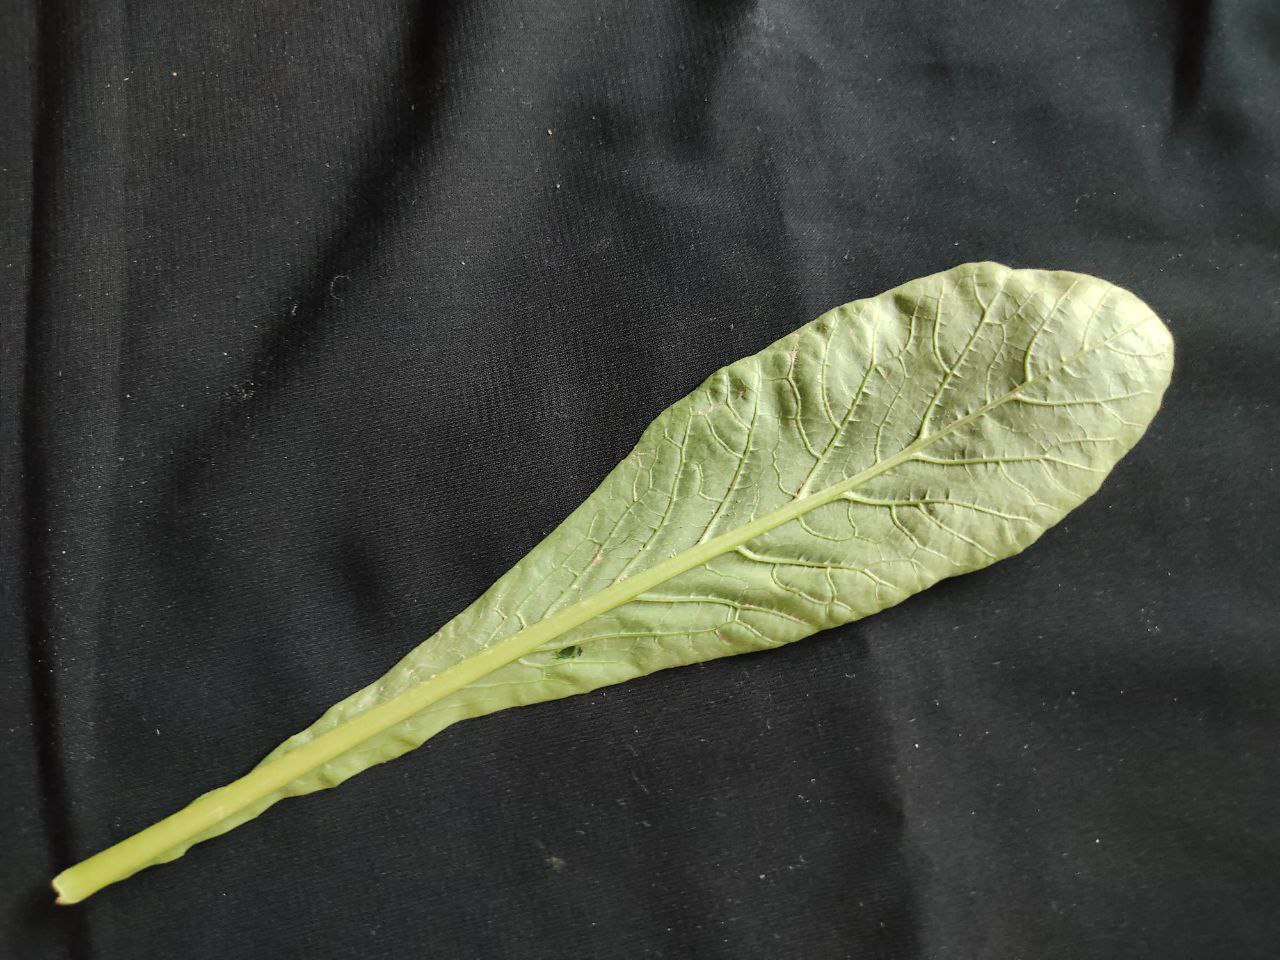
Label: Fresh leaf